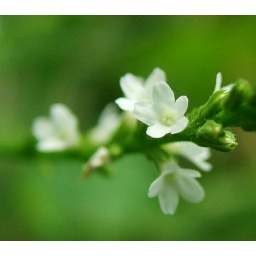
blooming in our fields_the wind stayed still long enough to get the fine flowers of the white vervain...